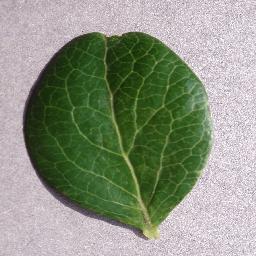
Label: Blueberry___healthy